London Hilton bombing

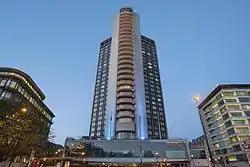
The London Hilton

On 5 September 1975 a bomb exploded in the lobby of the Hilton Hotel on Park Lane, London, killing two people and injuring 63.